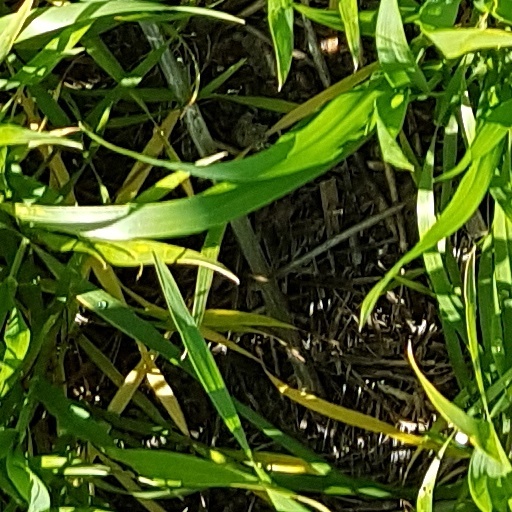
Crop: wheat